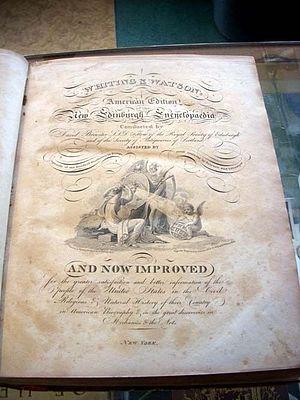
L'Edinburgh Encyclopædia est une encyclopédie en 18 volumes, imprimée et publiée par William Blackwood et éditée par David Brewster entre 1808 et 1830. En concurrence avec l'Encyclopædia Britannica publiée à Édimbourg, l'Encyclopædia d'Édimbourg est généralement considérée comme étant meilleure sur le plan scientifique. La plupart de ses articles ont été écrits par l'éditeur.